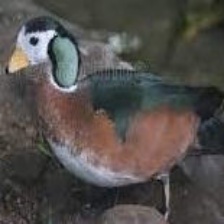
Species: AFRICAN PYGMY GOOSE
Scientific name: NETTAPUS AURITUS
ImageNet parent category: goose